List of Major League Baseball managers

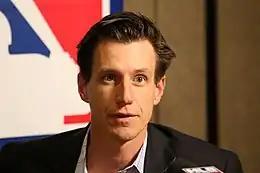
Counsell with the Brewers

The National League franchise in Philadelphia was established in 1883 following the dissolution of Worcester. The team adopted the Philadelphia Phillies name in 1884 and has used the moniker since that time. The team's first manager was Bob Ferguson. Charlie Manuel was the manager from 2005 to 2013 until he was fired on August 16, 2013. Manuel was the first Phillies manager since Dallas Green in 1980 to win a World Series (2008) and the first to lead his team to at least three consecutive playoff appearances since Danny Ozark (1976–1978). Manuel's career managerial record is 867–678, having previously managed the Cleveland Indians; his record with the Phillies was 780–636 surpassing Gene Mauch's previous regular season record of 645 wins (1960–68). The Phillies won five consecutive division championships (2007–2011) and back-to-back National League pennants (2008–2009) during Manuel's tenure. Manuel has the most postseason wins (27) in team history, while Ozark has the most playoff losses (9). Larry Bowa is the only Phillies skipper to capture the Manager of the Year Award, which he won in 2001. Four Phillies managers have been inducted into the Philadelphia Baseball Wall of Fame for service to the Phillies: Paul Owens, Bowa, Gavvy Cravath, and Green. Following Charlie Manual's firing in 2013, 3rd base coach Ryne Sandberg was promoted to manager. Sandberg resigned on June 26, 2015, and Pete Mackanin was the hired as a replacement. On September 29, 2017, the club announced that Mackanin would not return as manager. The following day, the Phillies hired Gabe Kapler to be their 54th manager. After two unsuccessful seasons with the club, Kapler was fired. On October 24, 2019, the Philadelphia Phillies hired Joe Girardi as their 55th manager, replacing Kapler. Girardi was fired after a disappointing start to the 2022 season and was replaced by bench coach Rob Thomson.